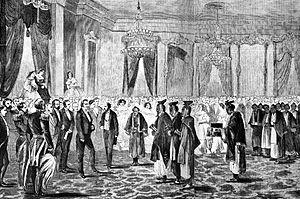
Le Traité Harris, également appelé traité d'Amitié et de Commerce entre les États-Unis et le Japon a été signé au Ryōsen-ji à Shimoda le 29 juillet 1858. Il s'agit d'un des traités inégaux, signé entre les puissances colonialistes occidentales et les puissances colonisées d'Extrême-Orient. Il ouvrait les ports d'Edo et de quatre autres villes au commerce des États-Unis et accordait l'extraterritorialité aux étrangers, entre autres conditions.
L'ambassade japonaise aux États-Unis est dépêchée en 1860 par le bakufu du shogunat Tokugawa. Son objectif est de ratifier le nouveau Traité d'Amitié, de Commerce et de Navigation entre les États-Unis et le Japon en plus d'être la première mission diplomatique de l'archipel aux États-Unis depuis l'ouverture du pays par le commodore Matthew Perry en 1854.